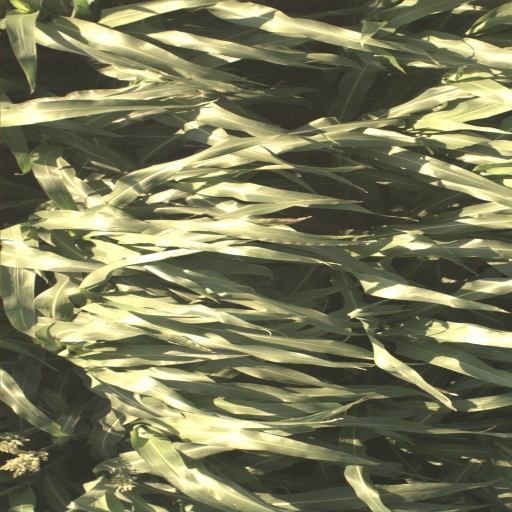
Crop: sorghum